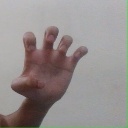
अक्षर: झ